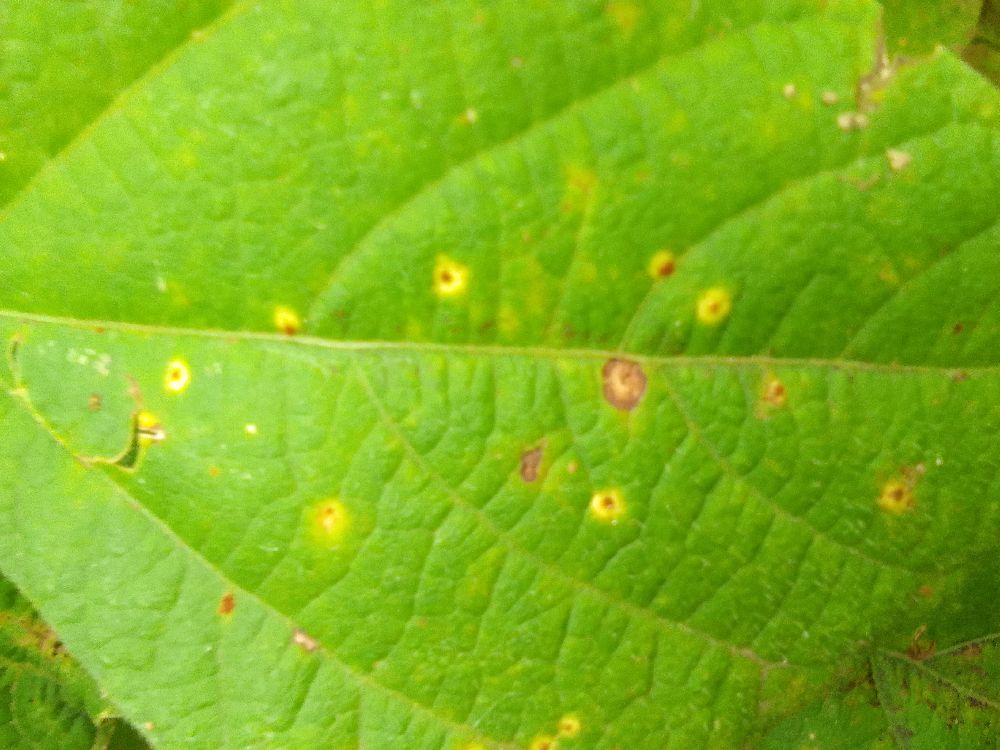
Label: rust